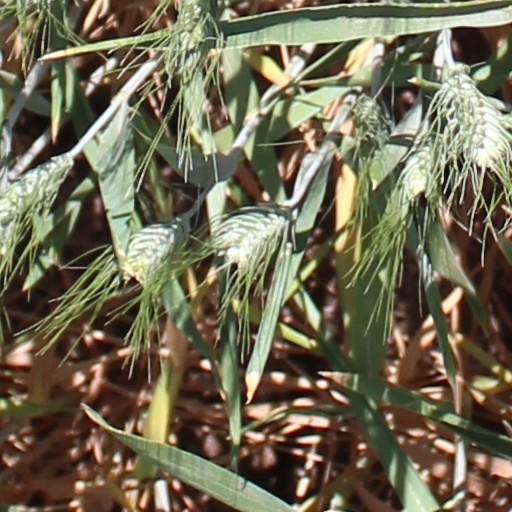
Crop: wheat